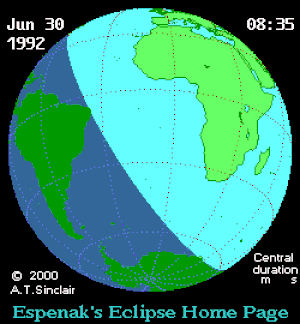
Une éclipse solaire totale a eu lieu le 30 juin 1992.